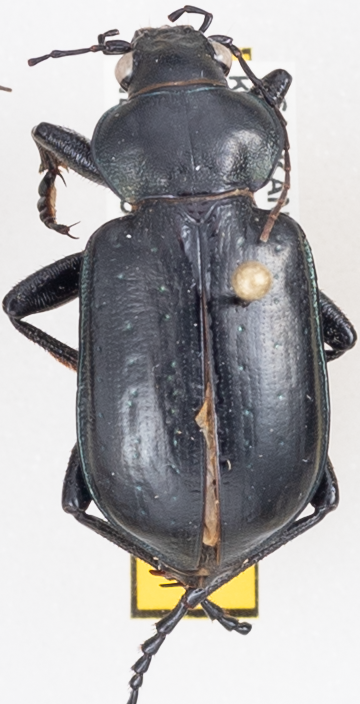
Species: Calosoma affine
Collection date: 2020-09-02
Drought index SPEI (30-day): -0.638
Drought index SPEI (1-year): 0.51
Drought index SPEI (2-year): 1.69